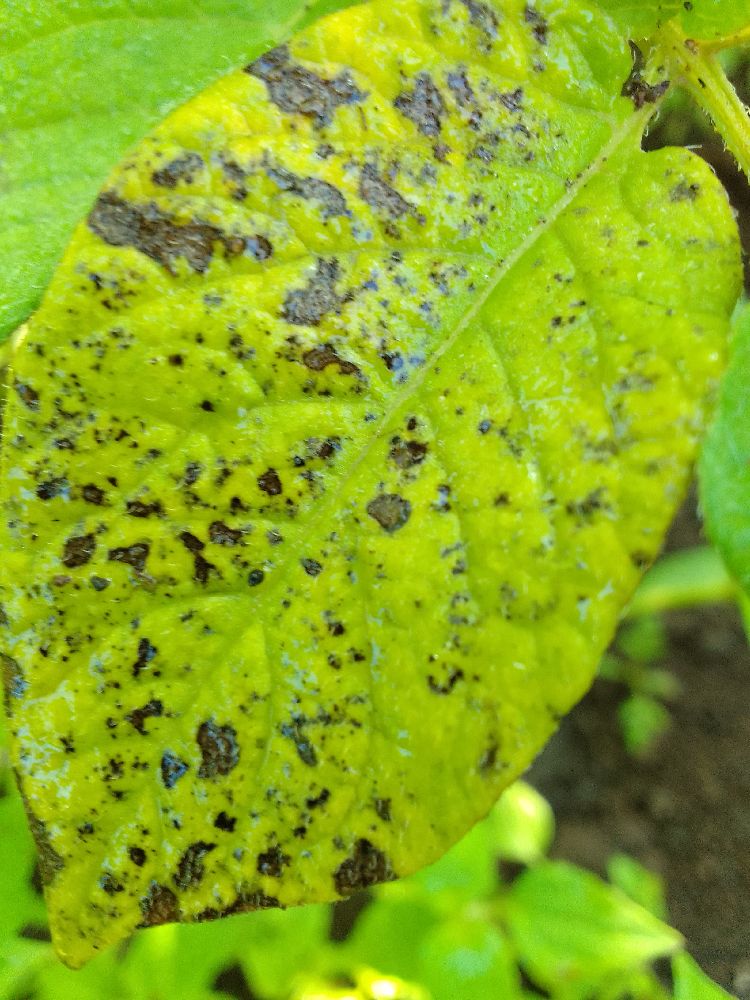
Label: Early blight